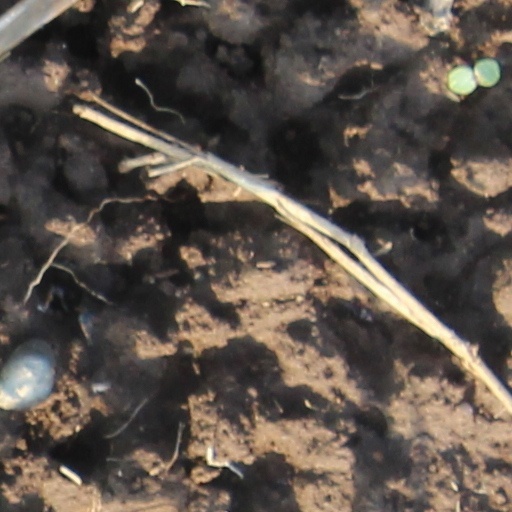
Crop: wheat